Typhoon Dujuan (2015)

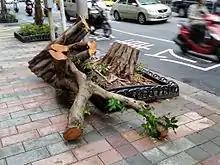
A cut-off tree in Taipei, originally tilted by Typhoon Dujuan

Typhoon Dujuan caused three deaths and 376 injuries in Taiwan. A female driver went into a skid and crashed in Nangang District, Taipei. She died later after being sent to a hospital. In Tucheng District, New Taipei, an elderly man died after being knocked down by strong winds. A group of people tried to fix a fallen fence at a construction site in Beitun District, Taichung; however, when a man was standing on a corrugated sheet, strong winds rolled them up. The man died due to a three-meter fall. Over 2.25 million houses throughout Taiwan suffered from power outage, and over 180 thousand houses in Taipei and New Taipei faced water outage.